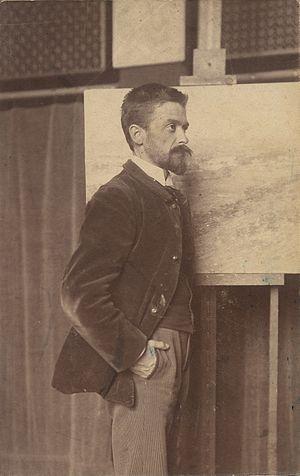
Theodore Robinson était un peintre américain célèbre pour ses paysages impressionnistes. Il fut l'un des premiers artistes américains à adopter l'impressionnisme à la fin des années 1880. Il fréquenta Claude Monet à Giverny. Plusieurs de ses toiles sont considérées comme des chefs d'œuvre de l'impressionnisme américain.